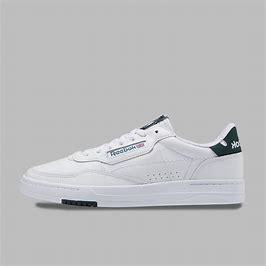
Brand: Reebok
Model: Court Peak